Perfect Master (Meher Baba)

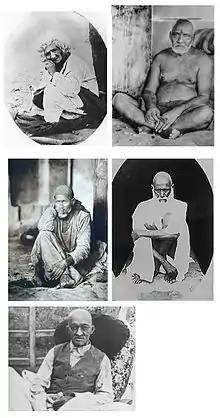
Top: Babajan, Upasni Maharaj. Middle: Sai Baba, Tajuddin Baba. Bottom: Narayan Maharaj.

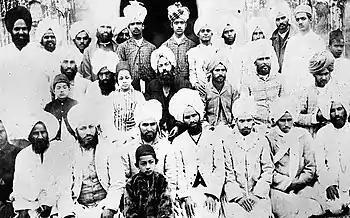
Mirza Ghulam Ahmad (seated centre) with some of his companions at Qadian .

Meher Baba stated in his book "God Speaks" that when a spiritually advanced soul loses its consciousness as a separate being, it merges in God in one of three distinct states: